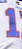
Number: 1